Gokul

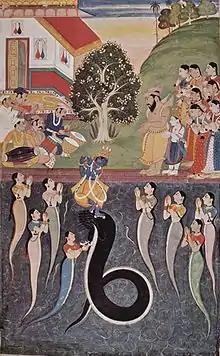
Krishna dances over the subdued Kaliya Naag in river Yamuna, while seen on the banks are people of Gokula, Krishna's father Nanda Baba and his brother Balarama

In the "Viṣṇu Purāṇa" and "Bhāgavata Purāṇa", the term "gokula" does not refer to any specific location, but rather simply a "cattle herd" or a temporary cowherd camp. According to the "Bhāgavata Purāṇa", Gokula is where Kr̥ṣṇa performed most of his childhood līlā.